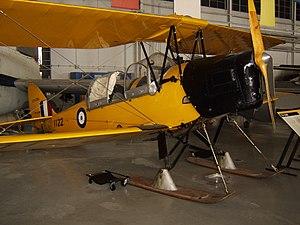
L’Empire Air Training scheme, créé en 1939 et devenu officiellement le Plan d’entraînement aérien du Commonwealth britannique en 1942, est un programme militaire d’entrainement d’équipage pour la Royal Air Force et les autres forces aériennes du Commonwealth qui servent dans Royal Air Force, Royal Australian Air Force, l'aviation royale canadienne et Royal New Zealand Air Force pendant la seconde guerre mondiale.